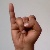
The image shows a hand gesture representing the letter 'I' in Indian Sign Language.